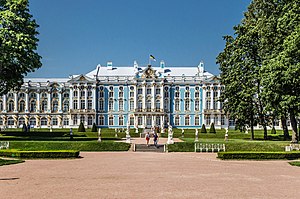
Katharinapaladset
Katharinapaladset set fra Katharinaparken.
Katharinapaladset er et palads, de russiske zarer brugte som sommerresidens. Paladset ligger lidt sydøst for Sankt Petersborg og er opført i rokoko ved den italienskfødte hofarkitekt Francesco Bartolomeo Rastrelli.